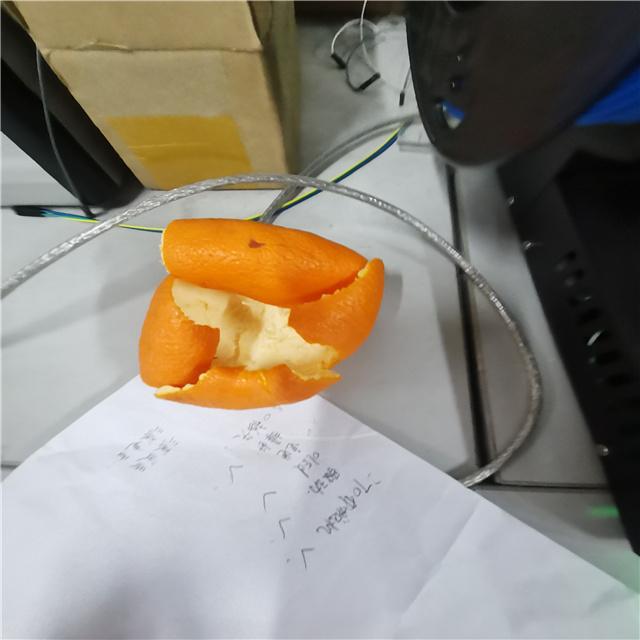
Label: peels